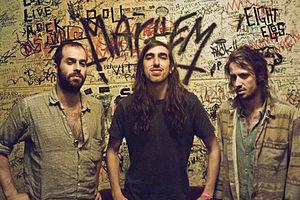
Crystal Fighters est un groupe d'electro-pop anglo-espagnol formé en 2007. Le premier album du groupe, Star of Love est sorti en octobre 2010.